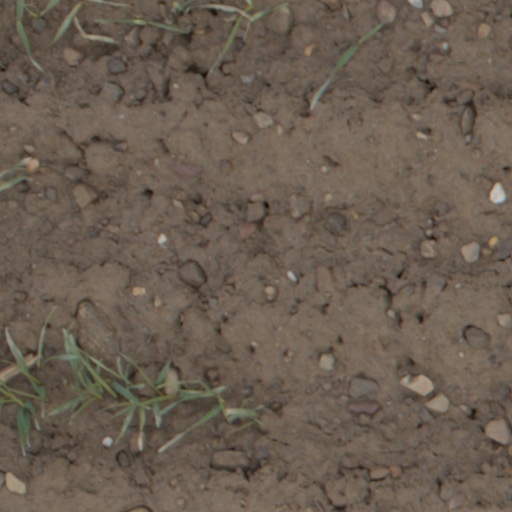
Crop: wheat